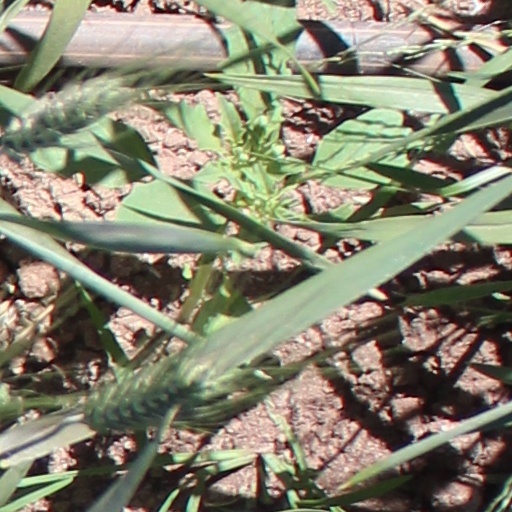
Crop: wheat